BBC Radio 3

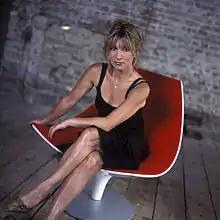
Lucie Skeaping is a regular presenter of "The Early Music Show"

By the latter years of the 2000s, Radio 3's prospects were improving. The year 2008/9 saw the introduction of more concerts and other innovations had introduced Radio 3's largest event to a wider audience. The introduction of family orientated concerts to the BBC Proms, which are broadcast live on Radio 3, helped the station to introduce itself to a younger audience. Innovations of this type began in 2008 with the introduction of a concert celebrating the music from the television programme "Doctor Who" as composed by Murray Gold and was later followed by a further "Doctor Who" prom in 2010, a free family prom in 2009, another free "Horrible Histories" prom in 2011 and a "Wallace and Gromit" prom in 2012. These particular concerts were introduced by Wright, who became Proms Director in addition to his duties at Radio 3 in October 2007, and many were also televised for broadcast at a later date. The mix in these proms of classical music to combine with music of a classical nature from the programmes was hoped to introduce a much younger audience to the genres catered for by Radio 3.